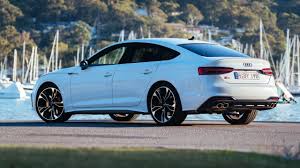
Label: noambulance